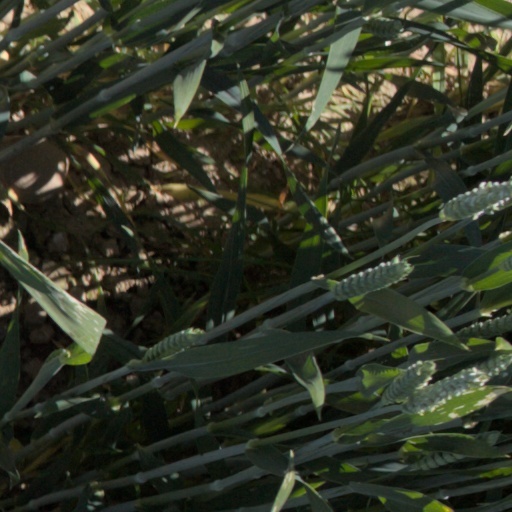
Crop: wheat